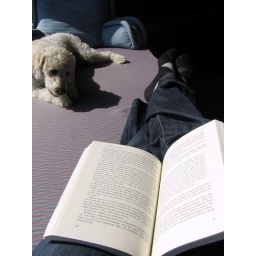
in the sunny window seat looking out at the ocean